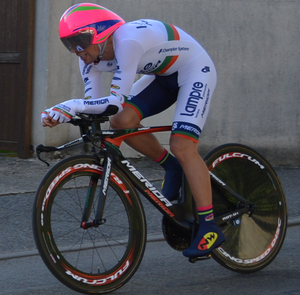
Nelson Oliveira à Paris-Nice 2015